Charnwood Forest Canal

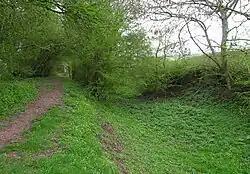
The now derelict and dried up Charnwood Forest Canal south of Osgathorpe

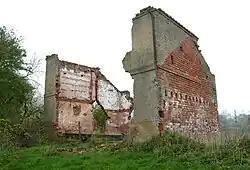
The remains of Junction House alongside the Charnwood Forest Canal, at the junction with the Barrow Hill branch south of Osgathorpe, in 2009. This is the last remaining building of the Charnwood Forest Canal.

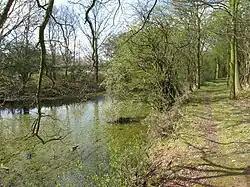
The now derelict Charnwood Forest Canal alongside the entrance to Longcliffe Golf Club in Nanpantan

Until the end of the eighteenth century the City of Leicester had received its supplies of coal by packhorse from the Charnwood Forest coal mines around Swannington.